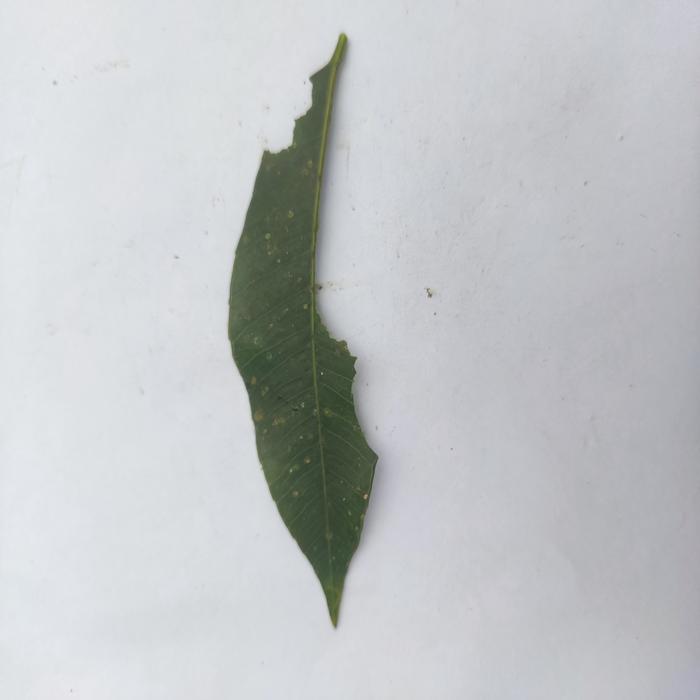
Crop: Hog Plum
Leaf condition: Caterpillars_Infestation